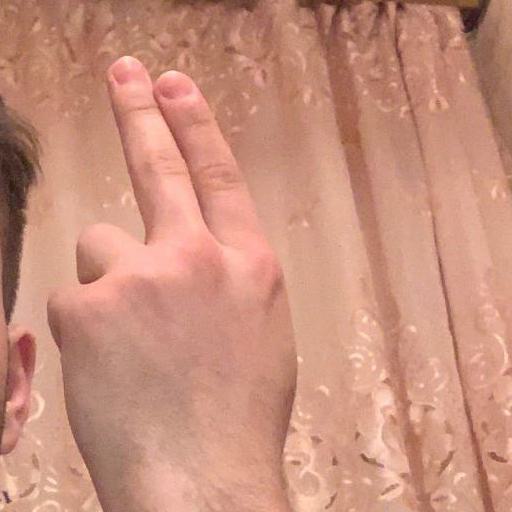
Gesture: two_up_inverted